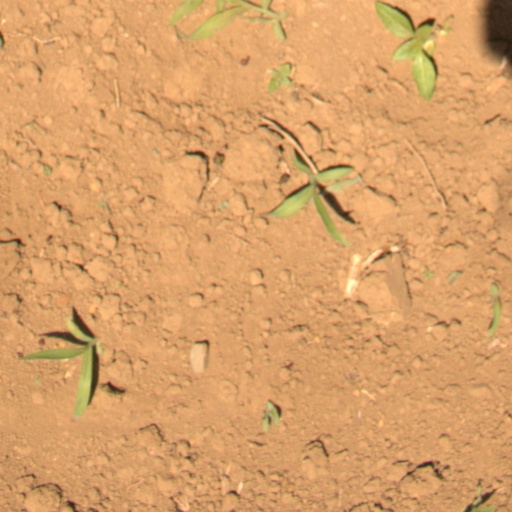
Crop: Jerusalem artichoke